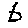
Label: 6